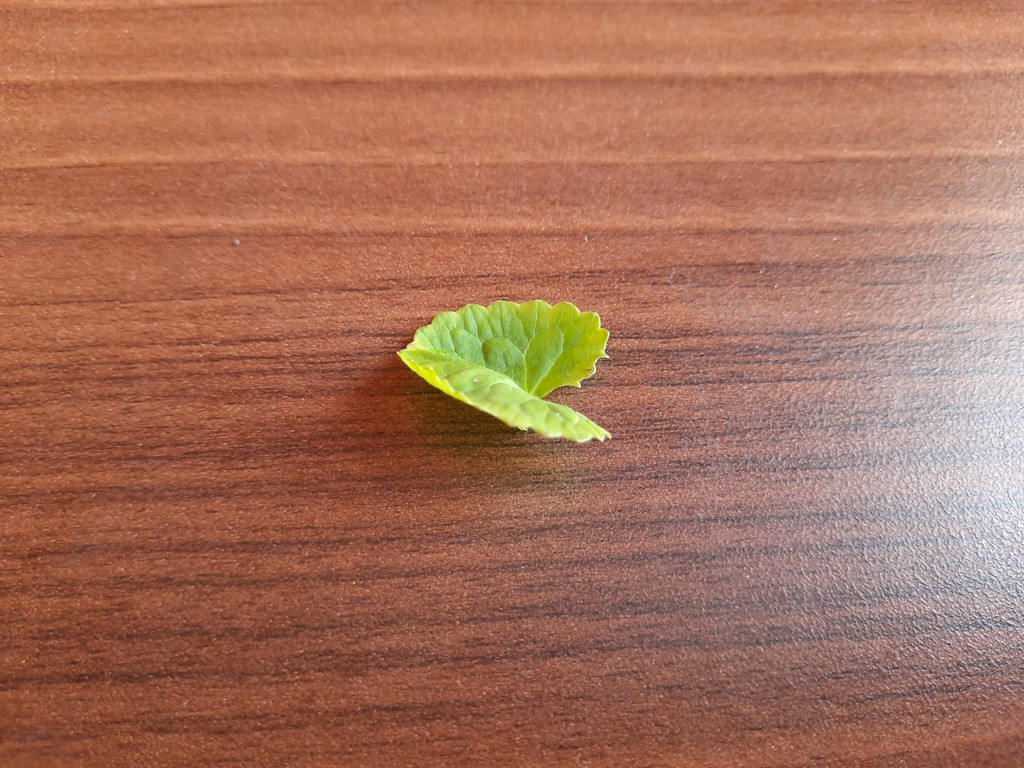
Label: Healthy